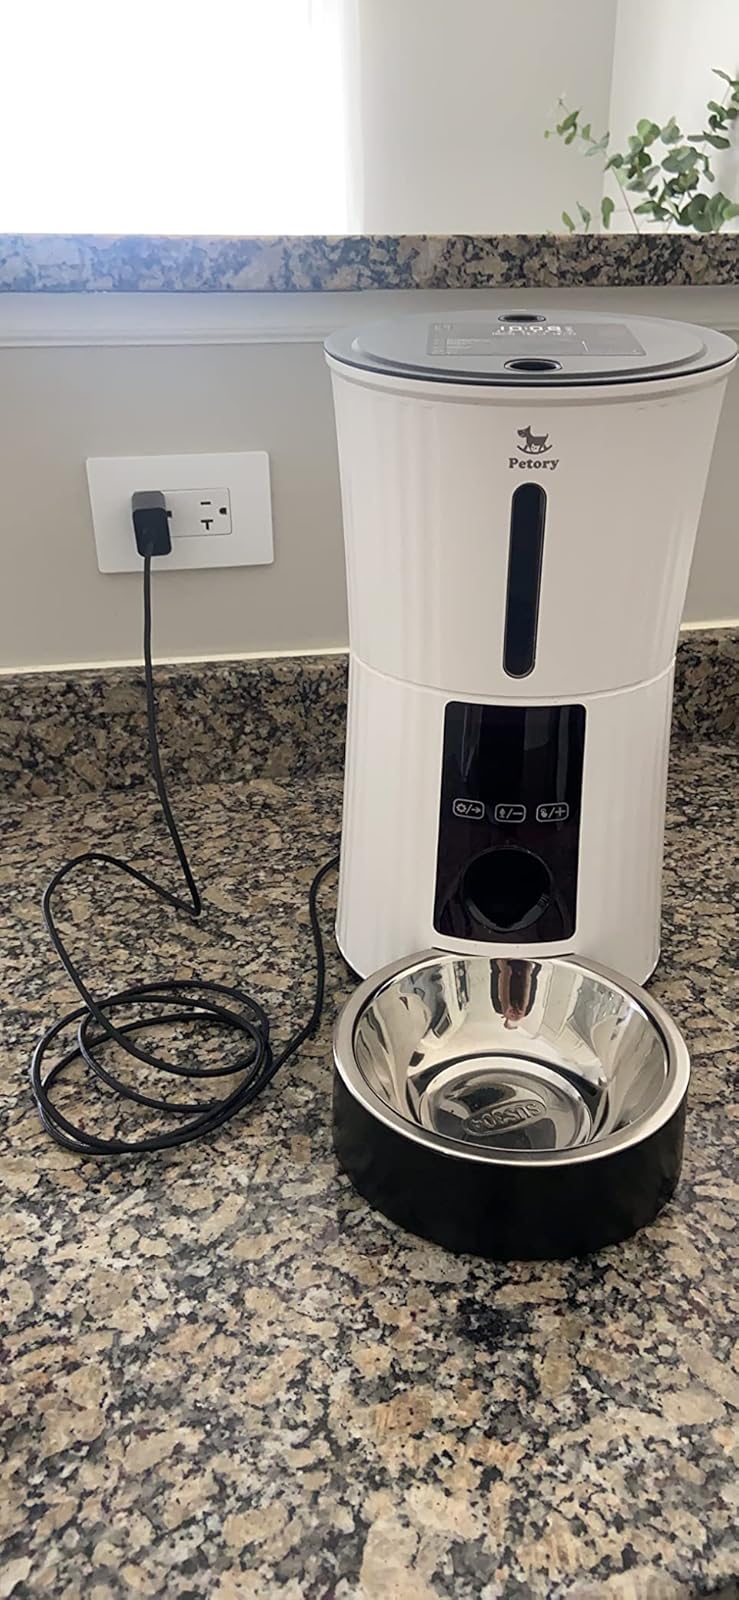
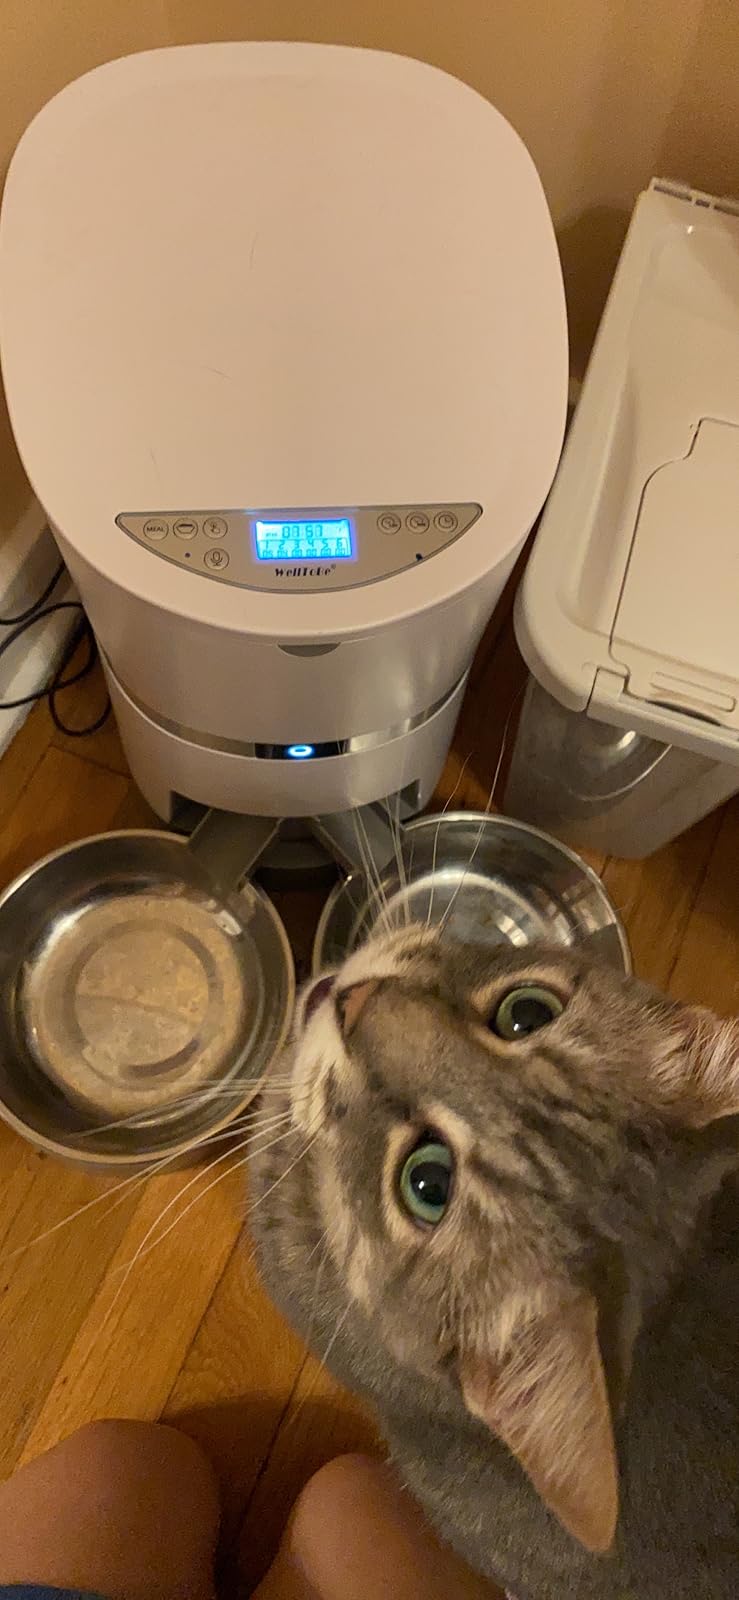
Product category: items_feeder
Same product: no